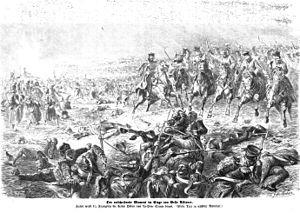
La bataille de Waterloo /watɛʁlo/ s'est déroulée le 18 juin 1815, en Belgique, à vingt kilomètres au sud de Bruxelles, dans l'actuelle province du Brabant wallon. Cette bataille a opposé l'armée française dite Armée du Nord, dirigée par l'empereur Napoléon Iᵉʳ, à l'armée des Alliés, dirigée par le duc de Wellington et composée de Britanniques, d'Allemands et de Néerlandais, rejointe par l'armée prussienne commandée par le maréchal Blücher. Elle s'est achevée par la défaite décisive de l'armée française.
L'Armée royale prussienne était l'armée du royaume de Prusse. Ces forces armées furent essentielles dans l'affirmation du Brandebourg en tant que pouvoir européen.